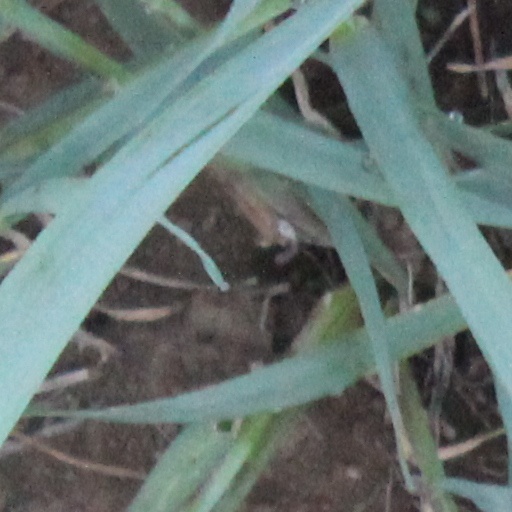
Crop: wheat